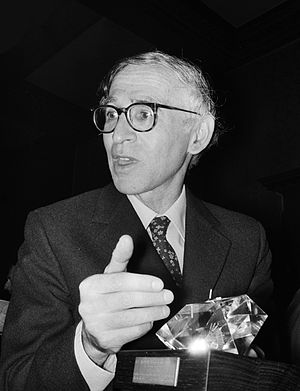
Liste over Præsidenter i Royal Society / Præsidenter af Royal Society
Præsidenterne i Royal Society er de valgte direktører for Royal Society i London, som er formand for møderne i Rooal Society's råd.